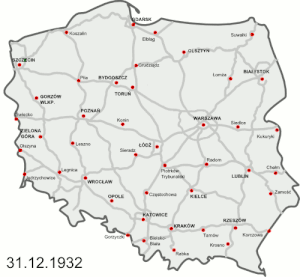
Autoroutes polonaise: